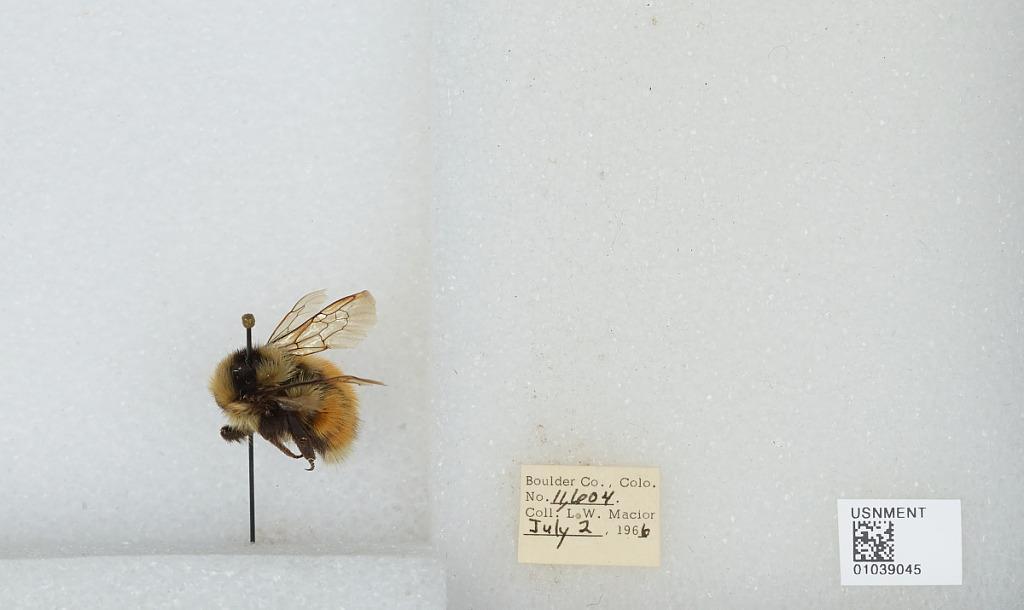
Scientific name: Bombus (Pyrobombus) sylvicola Kirby
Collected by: L. Macior
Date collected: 1966-7-2
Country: United States
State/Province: Colorado
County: Boulder
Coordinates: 40.0722, -105.584